Robert Duvall

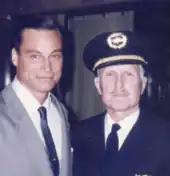
Duvall (right) on the set of "The Man Who Captured Eichmann", 1996

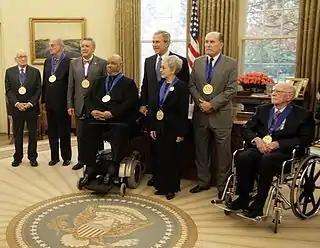
President George W. Bush stands with recipients of the 2005 National Medal of Arts, from left: Leonard Garment, Louis Auchincloss, Paquito D'Rivera, James DePreist, Tina Ramirez, Robert Duvall, and Ollie Johnston

For "The Godfather Part III" (1990), Duvall declined to reprise the part of Tom Hagen, unless he was paid a salary comparable to Al Pacino's. In 2004, Duvall said on "60 Minutes", "if they paid Pacino twice what they paid me, that's fine, but not three or four times, which is what they did." In 1992, Duvall founded the production company Butcher's Run Films. Duvall has maintained a busy film career, sometimes appearing in as many as four in one year. He received Oscar nominations for his portrayals of evangelical preacher Euliss "Sonny" Dewey in "The Apostle" (1997)—a film he also wrote and directed—and lawyer Jerome Facher in "A Civil Action" (1998).